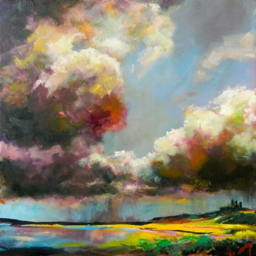
how beautiful is this ... painted by person .